Thomas Monteath Douglas

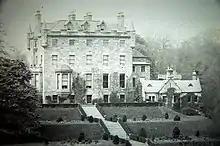
"Douglas Support" c. 1890, formerly known as Rosehall.

In 1851, he succeeded to the estate of "Douglas Support" (near Bellshill in Lanarkshire) under the entail of the Duchess of Douglas, and took the name Douglas in addition to his own. He never returned to India, but was promoted in due course to be major-general on 20 June 1854, lieutenant-general on 18 March 1856, and full general on 9 April 1865. In March 1865 he was made a Knight Commander of the Order of the Bath in recognition of his long services during the early years of the century. He died at Stonebyres in Lanarkshire in October 1868.